Rojava–Islamist conflict

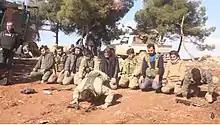
Turkish-backed Free Syrian Army during the Turkish military operation in Afrin in January 2018

The Syrian Democratic Forces (SDF), supported by the US, launched the Second Battle of Raqqa against the Islamic State on 6 June 2017 and declared victory in the city on 17 October 2017. Bombardment by the US-led coalition led to the destruction of most of the city, including civilian infrastructure. Some 270,000 people were said to have fled Raqqa.